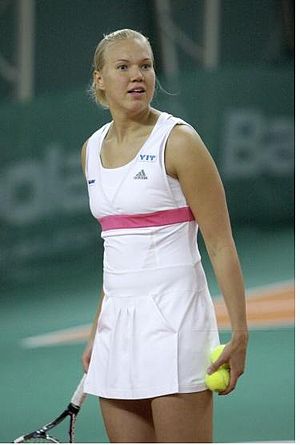
Kaia Kanepi
Kaia Kanepi.
Kaia Kanepi er en professionel estisk tennisspiller.